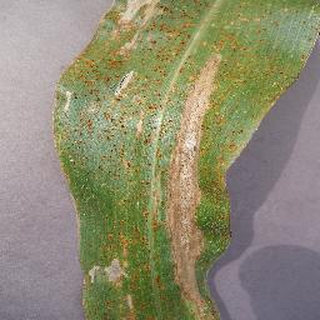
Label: corn_northern_leaf_blight